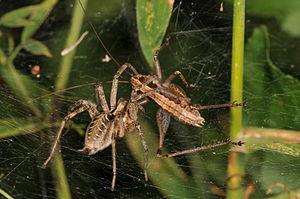
Agelena est un genre d'araignées aranéomorphes de la famille des Agelenidae.